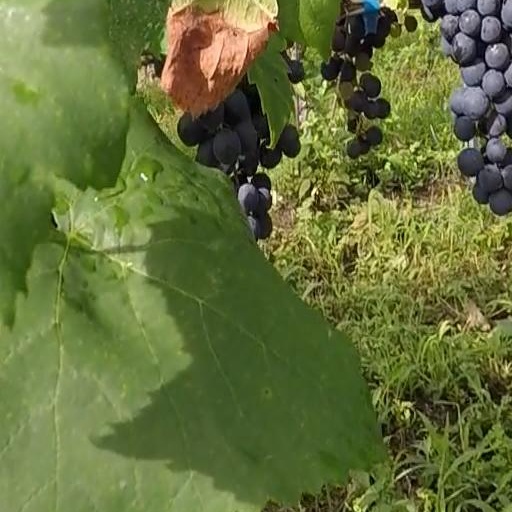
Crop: grape